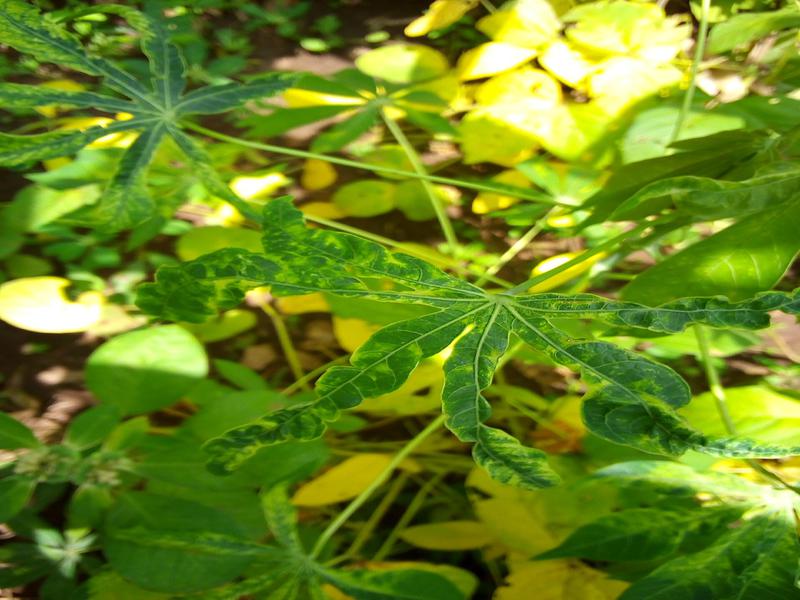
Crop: cassava
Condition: mosaic_disease